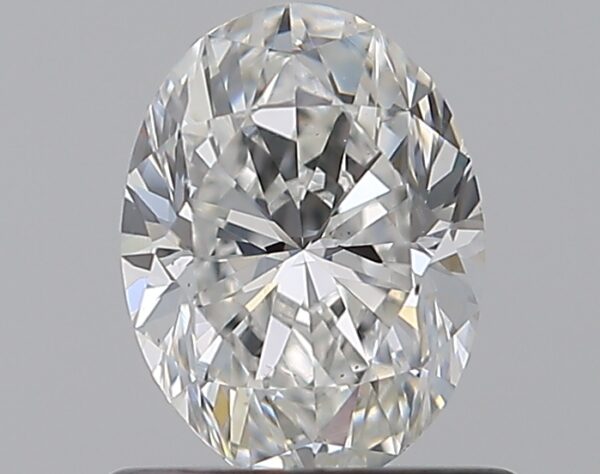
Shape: oval
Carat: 0.75
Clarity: VS1
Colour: F
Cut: VG
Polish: EX
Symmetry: VG
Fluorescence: N
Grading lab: GIA
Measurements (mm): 6.77 x 5.04 x 3.29